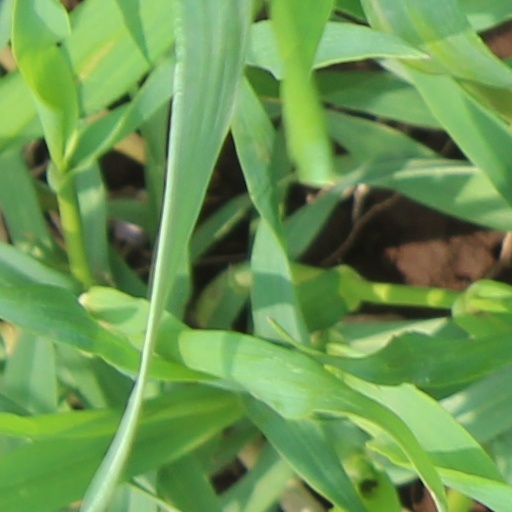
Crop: wheat